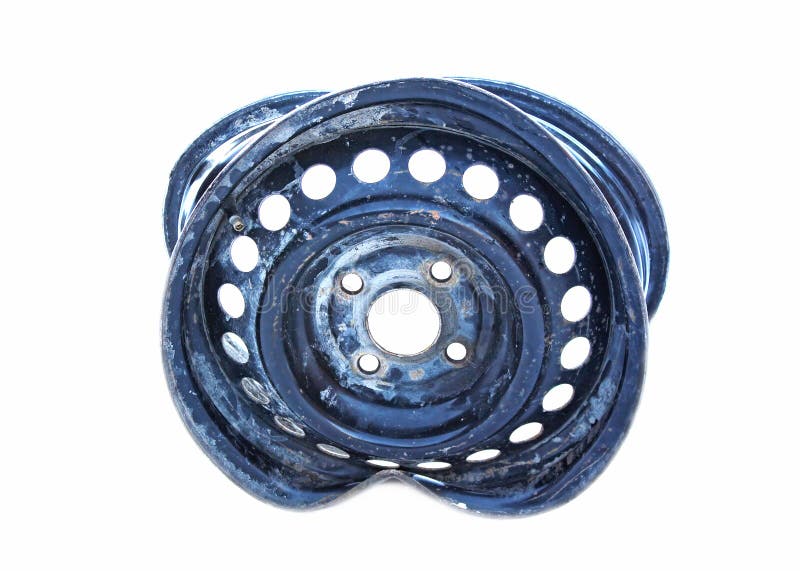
Aucun dommage détecté.
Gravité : aucun